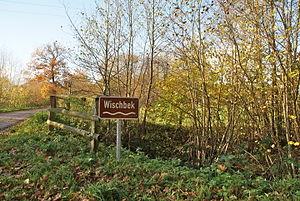
Kisdorf, Allemagne: La Wischbek